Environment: real
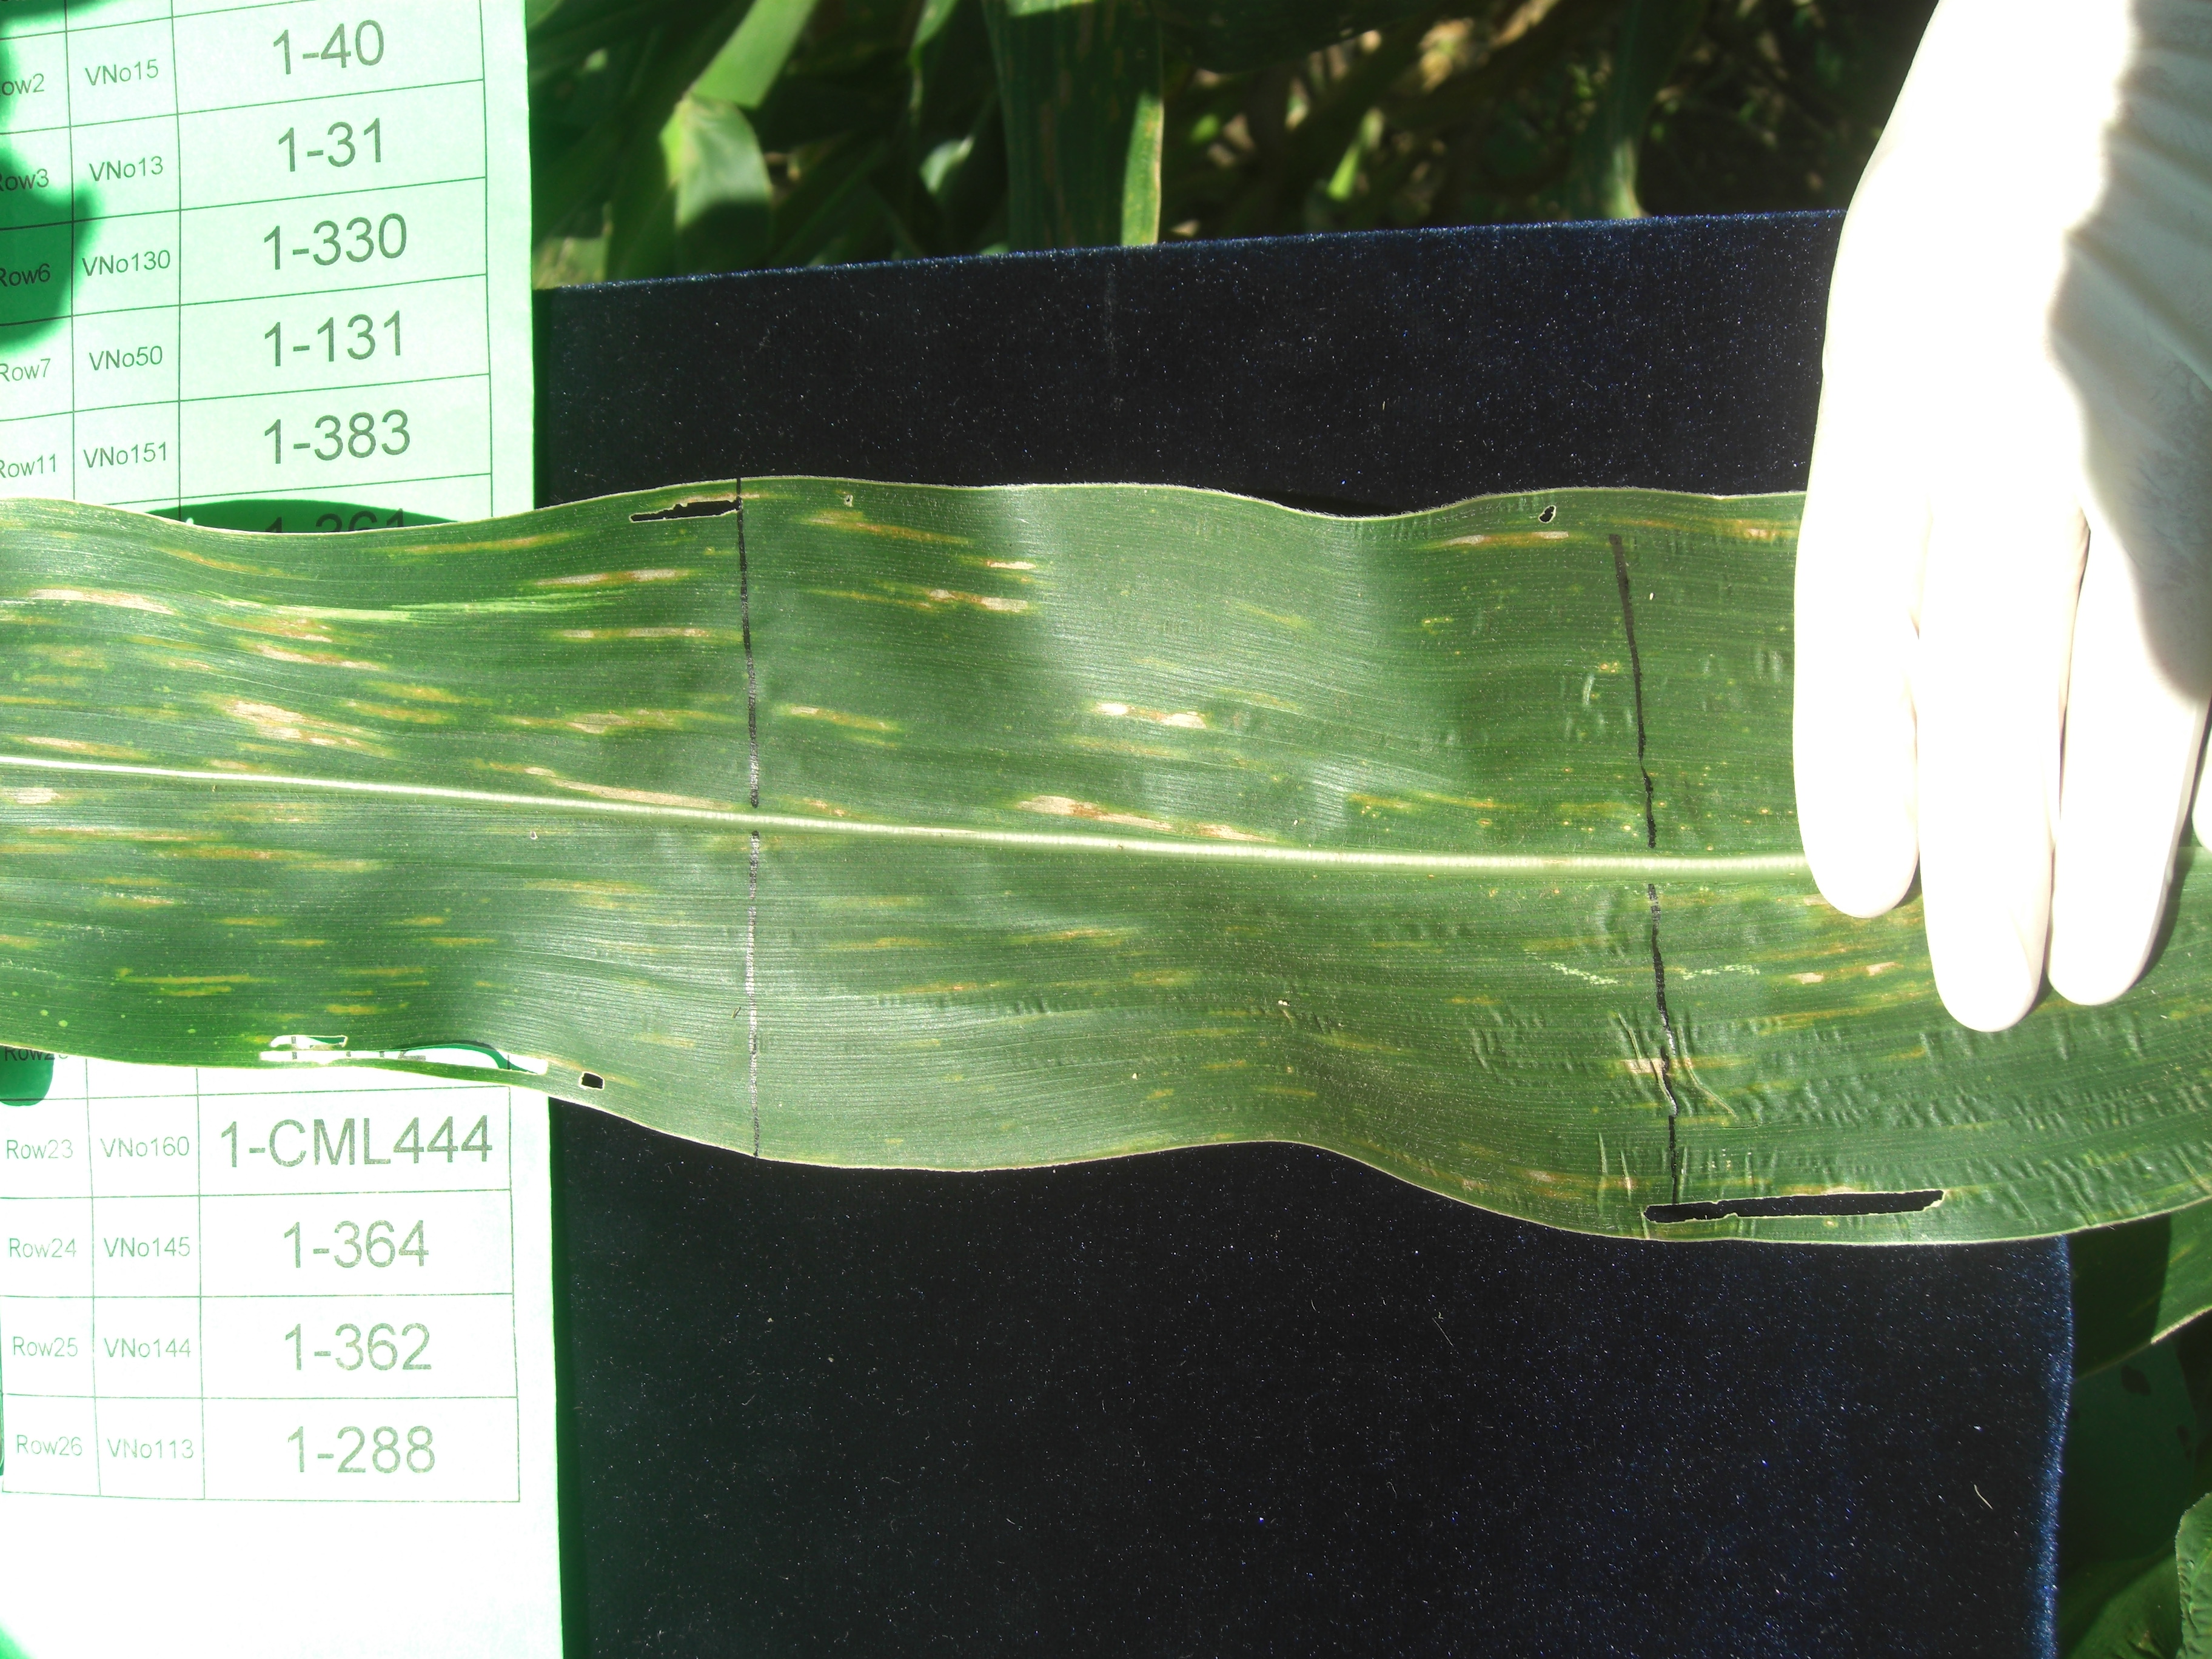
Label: gray_leaf_spot